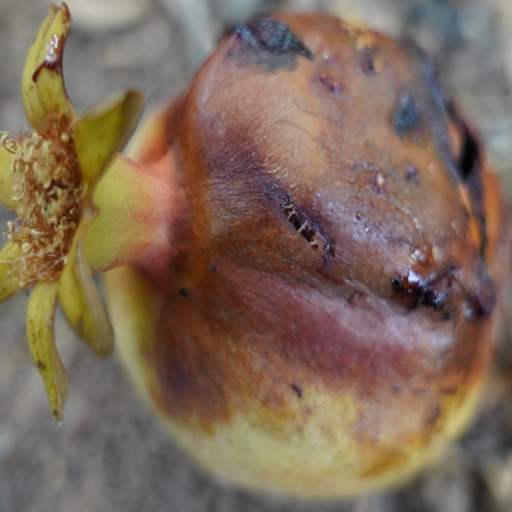
Label: Ectomyelois ceratoniae